Myra Bradwell Helmer Pritchard

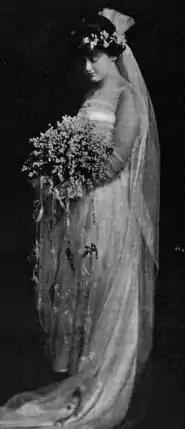
Myra Bradwell Helmer Pritchard in a bridal portrait, 1915.

Myra Bradwell Helmer was born in Chicago, the only child of lawyers Frank Ambrose Helmer and Bessie Bradwell Helmer. Her grandfather James B. Bradwell was a prominent Chicago attorney and abolitionist; her grandmother Myra Bradwell was a publisher and political activist in Illinois, founding editor of the "Chicago Legal News" in 1868. Bessie Bradwell Helmer continued publishing the "Chicago Legal News" until 1925, and rescued the publication's subscription book from the Great Chicago Fire in 1871. Helmer attended Mrs. Loring's School in Chicago, and graduated from Vassar College in 1910.